Matanzas Bay

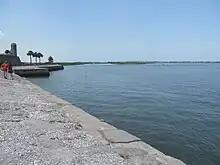
View of the Matanzas Bay from the Castillo de San Marcos

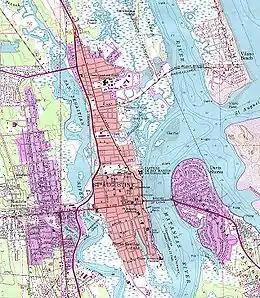
United States Topographical Map of St. Augustine, Florida

Matanzas Bay is a saltwater bay in St. Johns County, Florida; the entrance to the bay from the South Atlantic is via St. Augustine inlet. Technically this stretch of water running along the city's waterfront is part of the Matanzas River, though it is regularly referred to as a bay or harbor. Bodies of water that connect to the bay in addition to the South Atlantic are clockwise from the inlet: